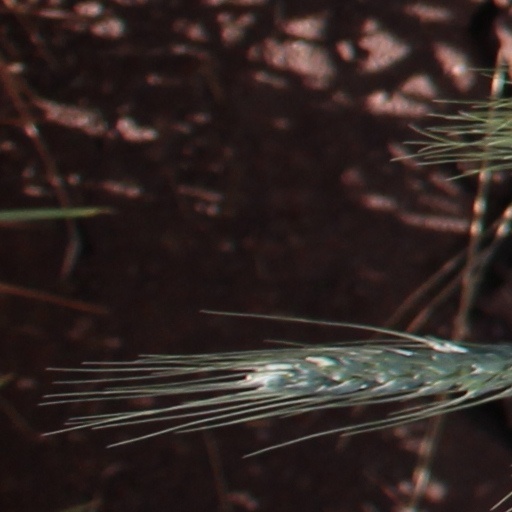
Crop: wheat